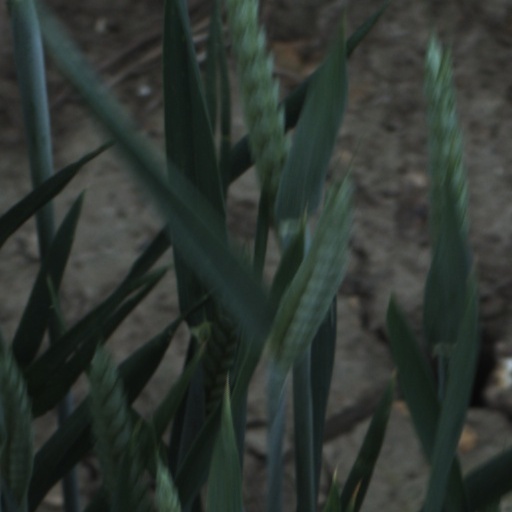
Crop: wheat